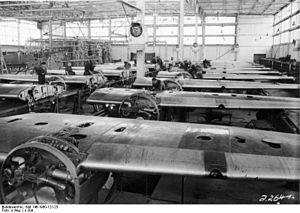
Halberstadt est une ville allemande. Elle est située dans l'ouest du land de Saxe-Anhalt et est le chef-lieu de l'arrondissement de Harz.